Question: What colour is the train?
Tambaya: Wani launi ne jirgin ƙasan?
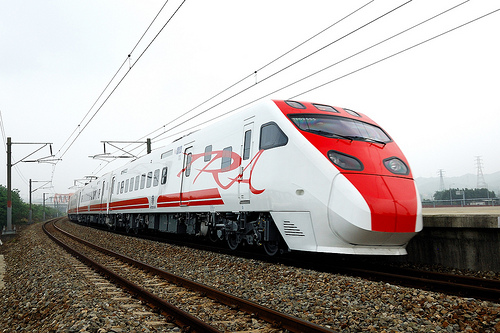
Answer: Red and white.
Amsa: Ja da fari.